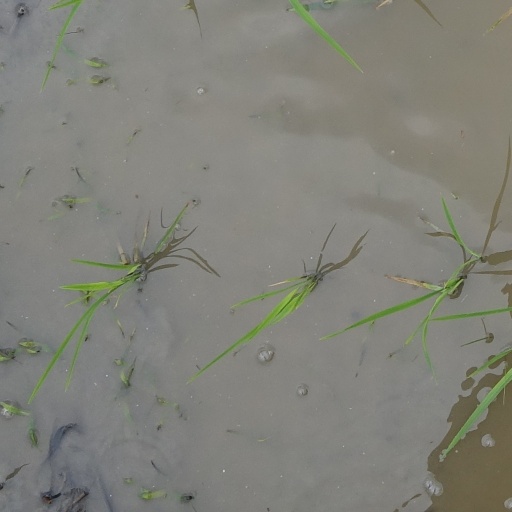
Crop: rice